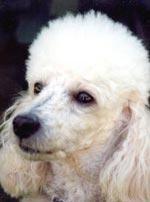
miniature_poodle